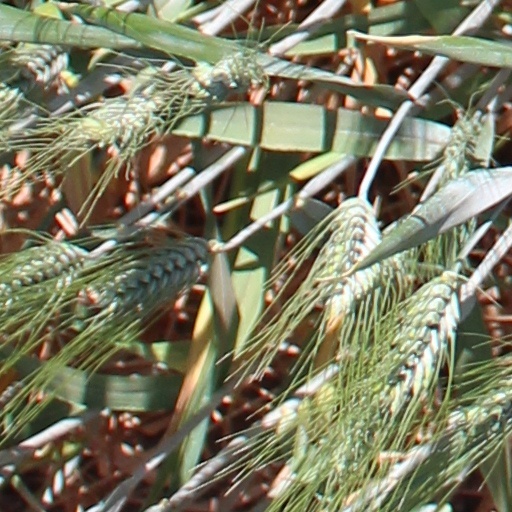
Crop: wheat